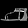
Label: Sandal